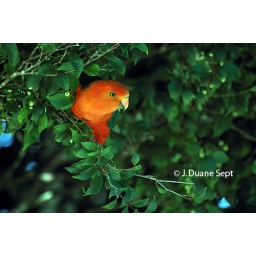
Australian King-Parrot, male in tree